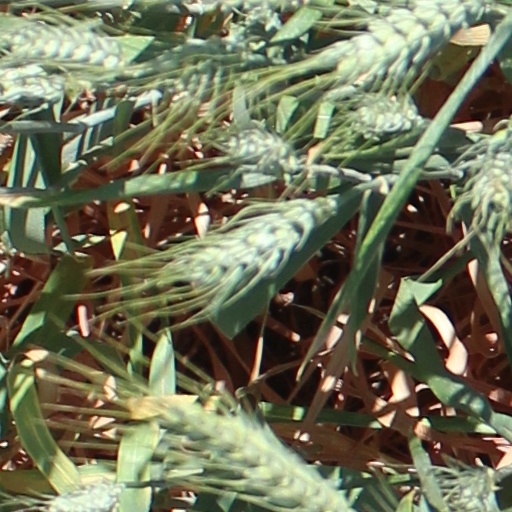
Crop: wheat